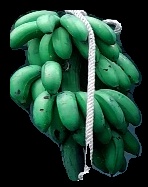
Variety: rasbale
Grade: grade2